Alexanderplatz demonstration

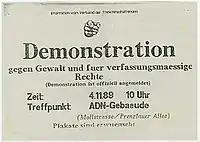
The original pamphlet distributed by the organizers

In early October 1989, East German authorities celebrated the 40th anniversary of the German Democratic Republic. At the same time, they had to face increasing protests across the country and a mass exodus of their citizens to West Germany via Hungary and the West German embassies in Prague and Warsaw. On 18 October, reformist members of the Politburo forced Erich Honecker to resign as the chair of the council of state and general secretary of the Socialist Unity Party (SED). He was replaced by the slightly less hardline Egon Krenz, who became the new party leader and the chair of the council of state a few days later. In his inaugural address, he used the term Die Wende (lit. turnaround) and promised political reforms. He later ordered the cessation of all police actions against protesters and reopened the previously closed border to Czechoslovakia. A few days later, on 23 October, more than 300,000 people joined the Monday demonstration in Leipzig, and many more at other protests throughout the country.